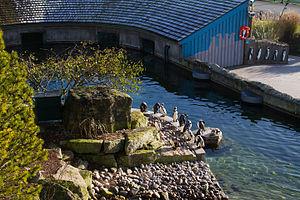
Le Zoo de Marwell est un parc zoologique anglais situé dans le comté de Hampshire, près de Winchester. Fondé par John Knowles en 1972, et d'une superficie de 57 hectares, il est aujourd'hui la propriété d'une organisation à but non lucratif : Marwell Wildlife. Le zoo présente plus de 1 200 animaux de 135 espèces. Le parc est impliqué dans la conservation de la nature, notamment en Afrique.